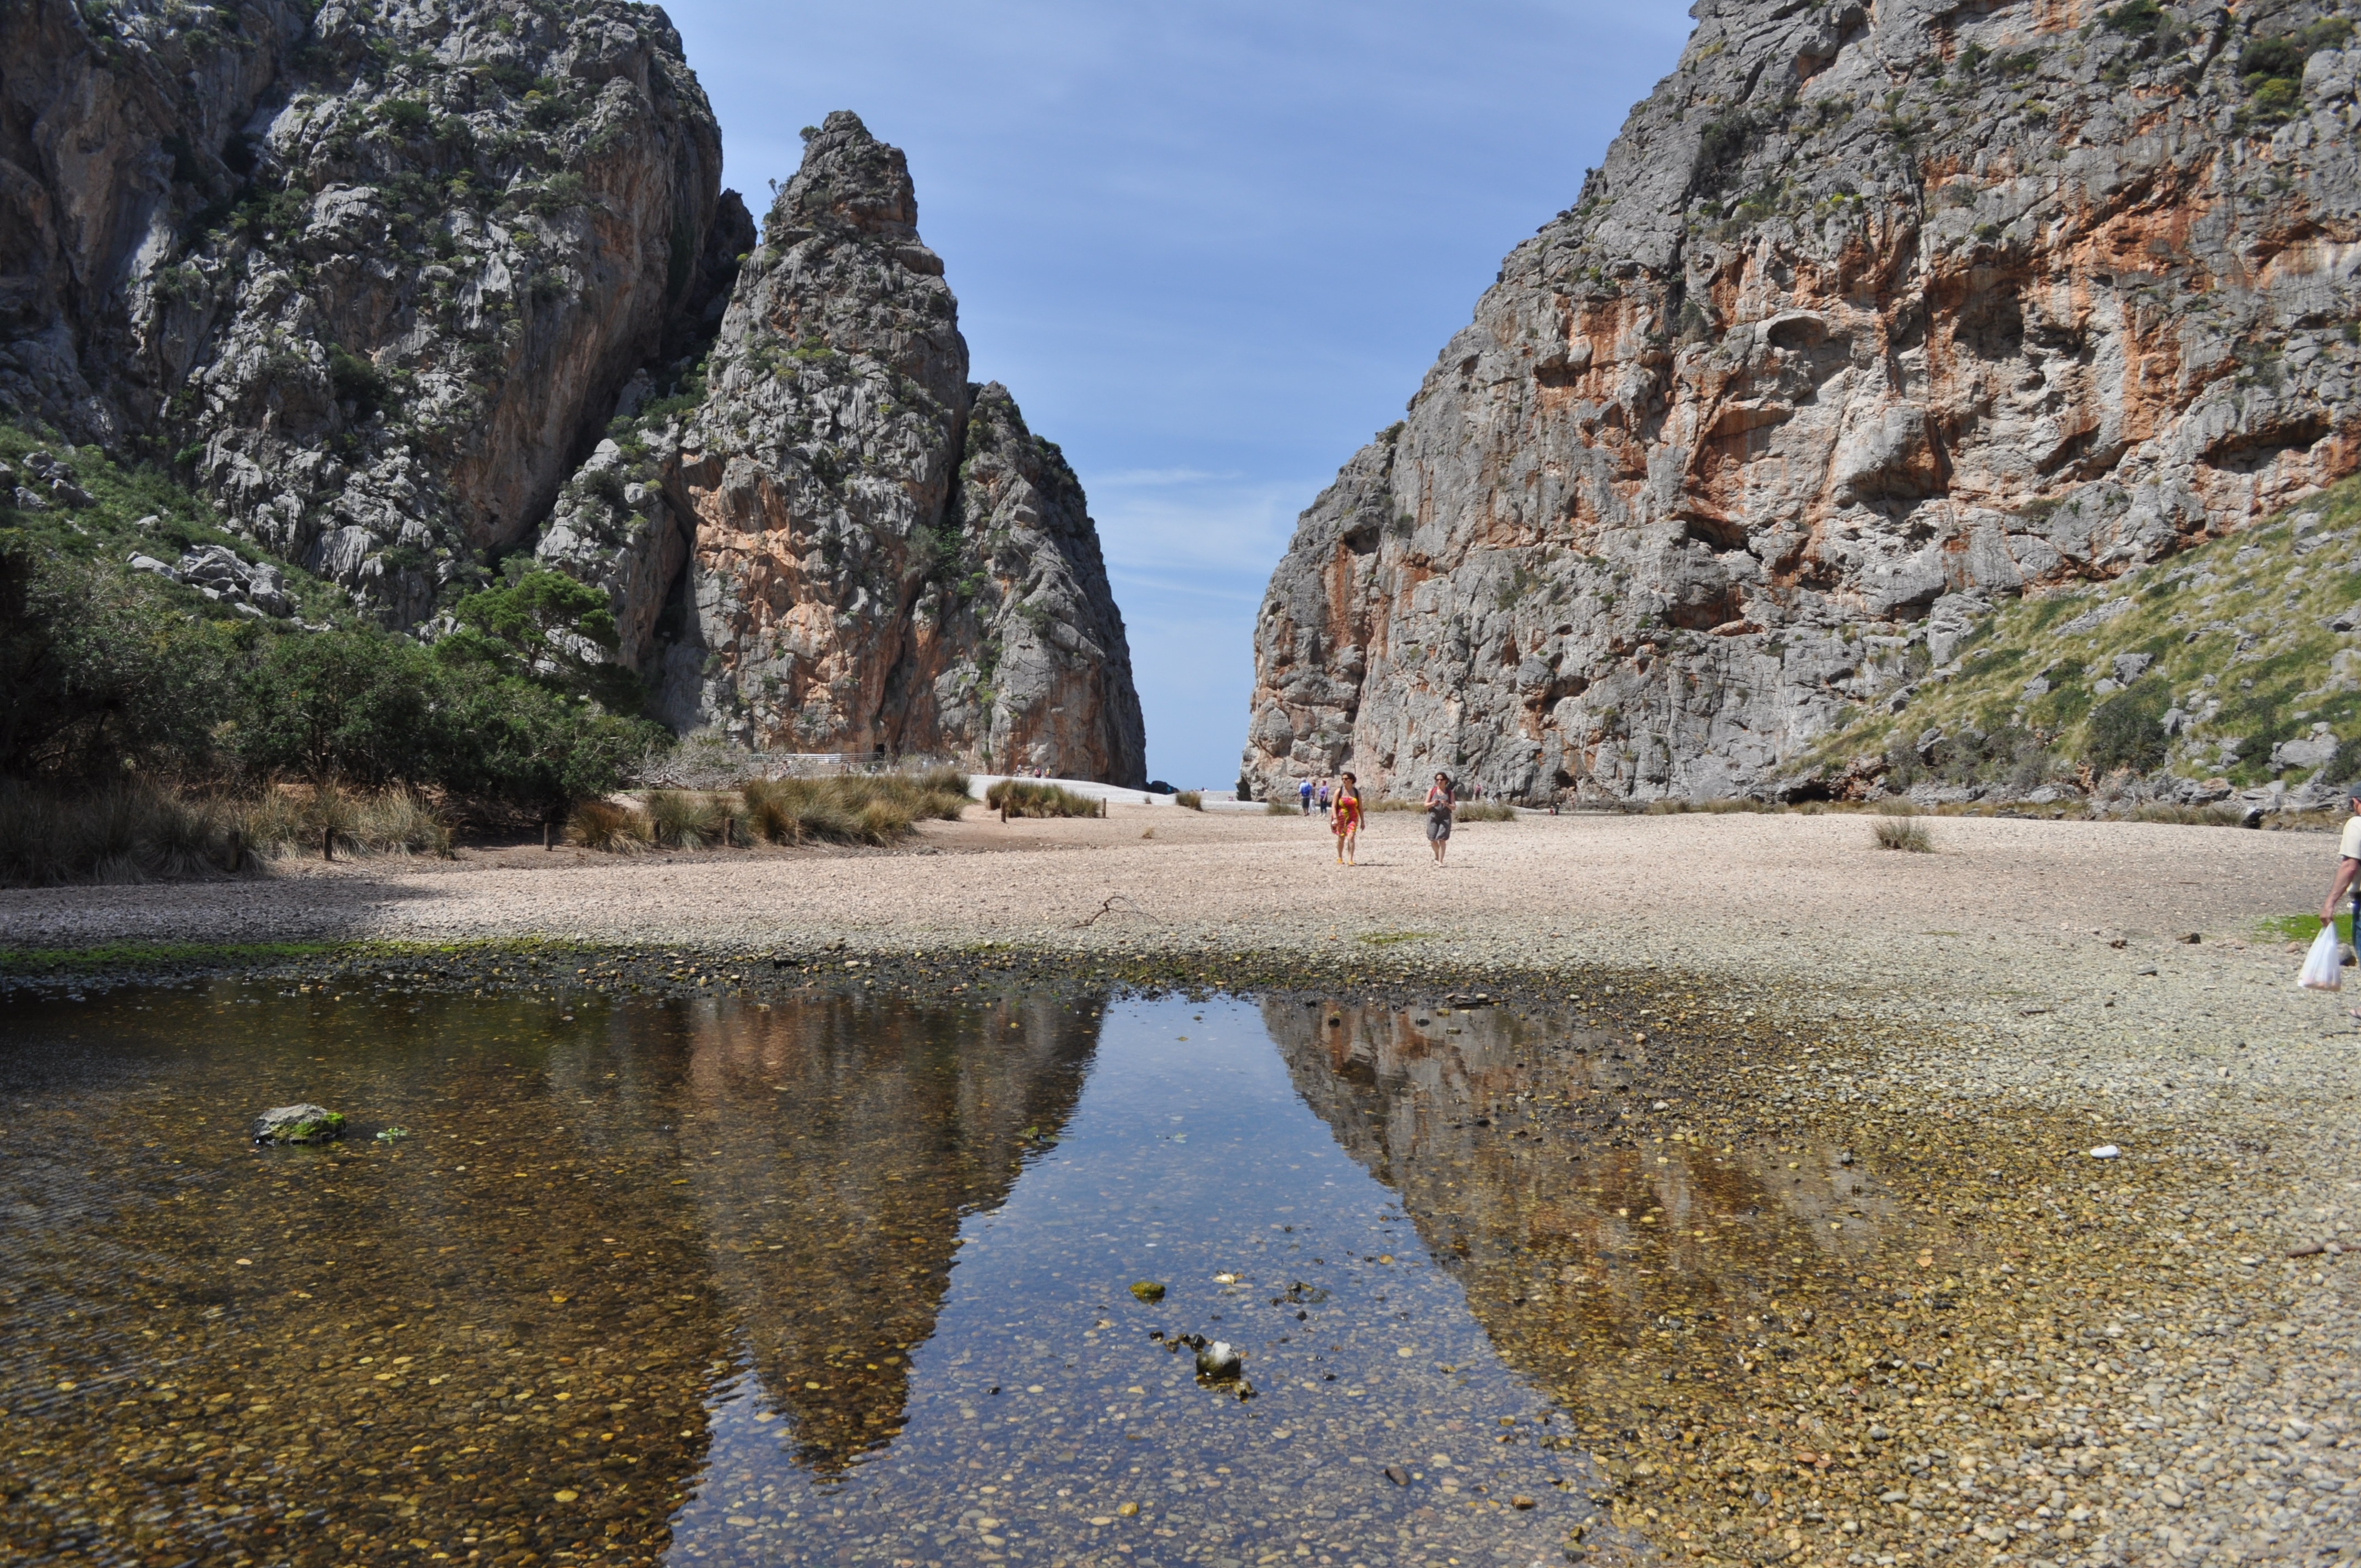
sea, water, rock, mountain, lake, river, valley, mountain range, cliff, pebble, terrain, places of interest, geology, mallorca, wadi, landform, sea bay, pebble beach, natural wonders, sa calobra